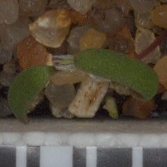
Label: fat_hen